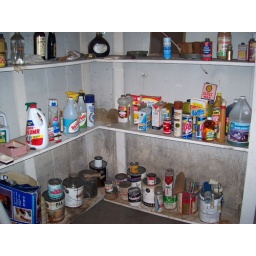
i got the pink glass wax can and the zud can from this house sale in hampshire il today